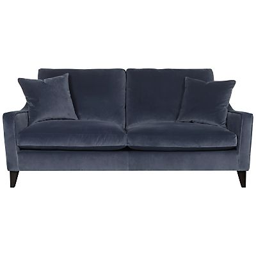
i like this color for your couch !